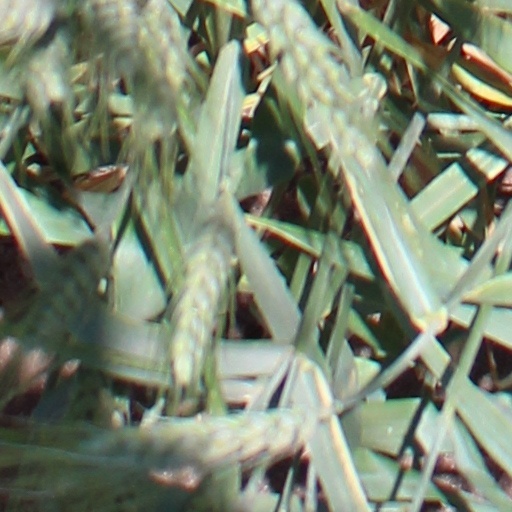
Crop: wheat